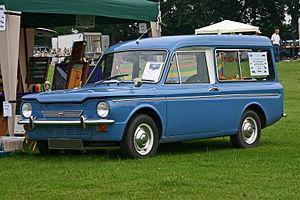
Husky était le nom des breaks fabriqués entre 1954 et 1970 par la marque anglaise Hillman sur base de leur modèle Minx.
La Hillman Imp est une petite voiture économique qui fut produite par le Groupe Rootes et son successeur Chrysler Europe sous la marque Hillman entre 1963 et 1976. Révélée le 3 mai 1963, après beaucoup de publicité, elle fut la première voiture de masse avec bloc moteur et culasse en fonte d'aluminium.